Leopold Stokowski

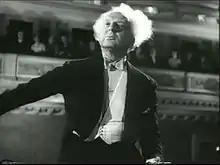
Screenshot from the 1947 film "Carnegie Hall"

However, when in 1950 Dimitri Mitropoulos was appointed Chief Conductor of the NYPO, Stokowski began a new international career which commenced in 1951 with a nationwide tour of England: during the Festival of Britain celebrations he conducted the Royal Philharmonic Orchestra at the invitation of Sir Thomas Beecham. It was during this first visit that he made his debut recording with a British orchestra, the Philharmonia Orchestra, of Rimsky-Korsakov's "Scheherazade". During that same summer he also toured and conducted in Germany, Holland, Switzerland, Austria, and Portugal, establishing a pattern of guest-conducting abroad during the summer months while spending the winter seasons conducting in the United States. This scheme was to hold good for the next 20 years during which Stokowski conducted many of the world's greatest orchestras, simultaneously making recordings with them for various labels. Thus he conducted and recorded with the main London orchestras as well as the Berlin Philharmonic, the Orchestre de la Suisse Romande, the French National Radio Orchestra, the Czech Philharmonic, the Hilversum (Netherlands) Radio Philharmonic, and others.